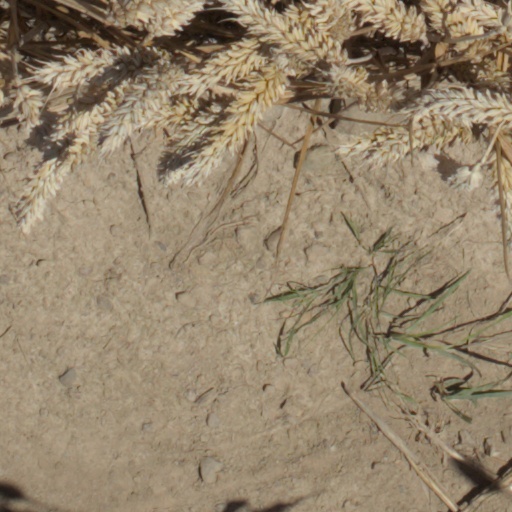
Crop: wheat